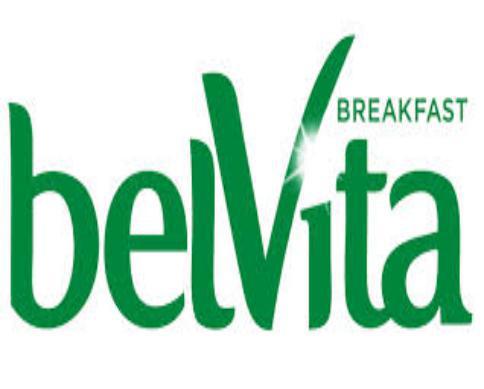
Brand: Belvita
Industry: Food